Onibaba (film)

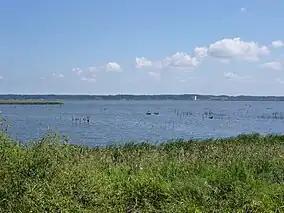
The film was shot at the Inba Marsh in Chiba Prefecture, Japan

"Onibaba" was inspired by the Shin Buddhist parable of or , in which a mother, disgusted by her daughter's affair with a priest, used a mask to pose as a demon and frighten the girl into believing that she was cursed. She was punished by the mask sticking to her face, and when she begged to be allowed to remove it, the mask took the flesh of her face with it.